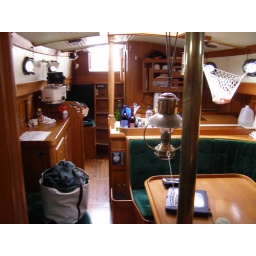
This is looking towards the back of the boat if you were standing in the forward berth (bedroom)